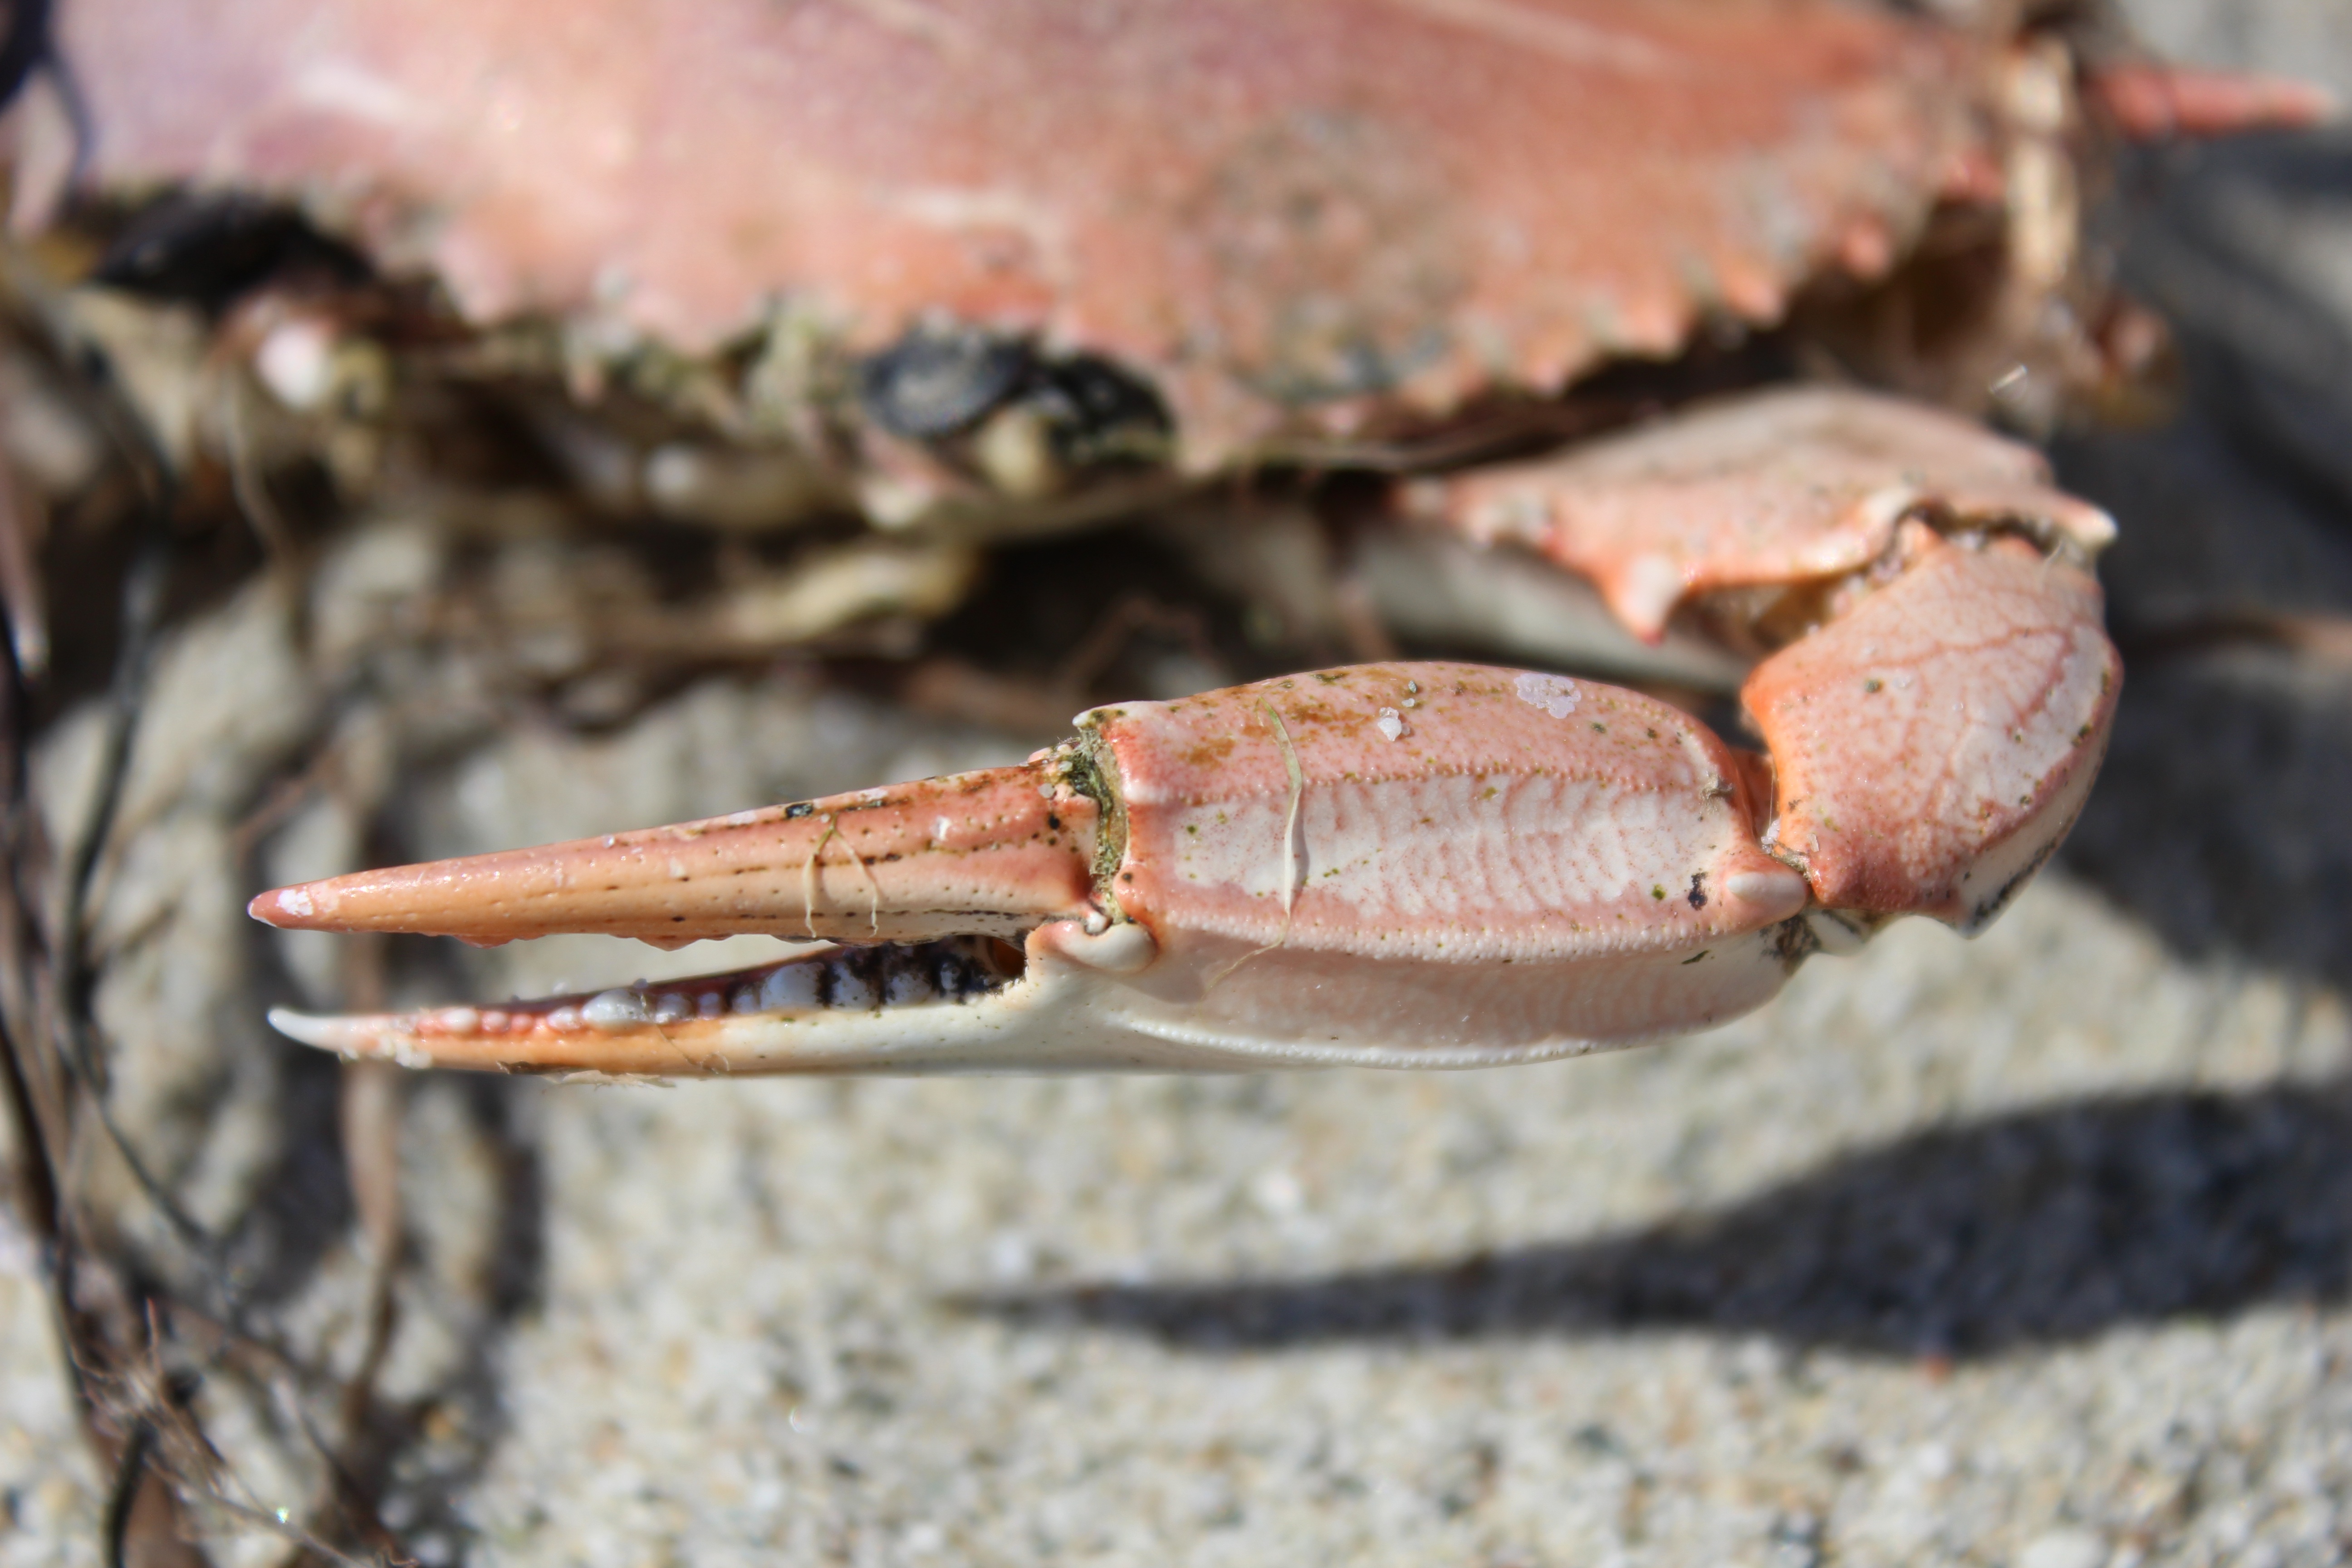
sea, food, seafood, dead, fauna, crab, claw, invertebrate, crustacean, arthropod, decapoda, animal source foods, dungeness crab